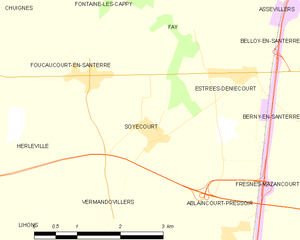
Carte des communes françaises Soyécourt